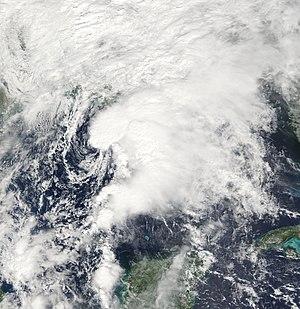
La saison cyclonique 2004 dans l'océan Atlantique nord commence officiellement le 1ᵉʳ juin 2004 et se finit le 30 novembre 2004. Ces dates conventionnelles délimitent la période durant laquelle il est le plus probable qu'un cyclone tropicale se forme. Dans les faits, elle débuta tardivement avec l'Alex qui se forma le 31 juillet. Elle se termina également tardivement en raison de la formation d'Otto le dernier jour de la période « officielle » et qui se prolongea durant quelques jours au début du mois de décembre. La saison fut particulièrement active. l'une des raisons est le passage de l'AMO en phase positive depuis 1995 qui réchauffe l'Océan Atlantique nord. Cet effet a peut-être été accentué dans une certaine mesure par le récent réchauffement climatique. Des anomalies de pression sur l'Est de l'Atlantique ont forcé les ouragans à avoir une trajectoire très à l'Ouest. Ainsi, il existe un vide où seules Nicole et
Matthew est une tempête tropicale, 14ᵉ phénomène cyclonique de la saison 2004. C'est la première utilisation du nom de Matthew pour un phénomène cyclonique, apparu dans la liste en remplacement de Mitch.